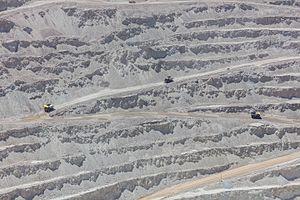
La mine de Chuquicamata, au Chili, est la plus grande mine de cuivre à ciel ouvert du monde.